Caere

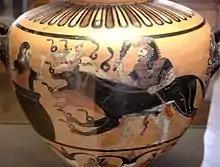
An ancient Etruscan vase from Caere, depicting Heracles presenting Cerberus to Eurystheus

The oldest examples of Bucchero ceramics come from Caere and it can be assumed that these typical Etruscan ceramics were developed here or produced at least for the first time in large scale.